Reckless Abandon (horse)

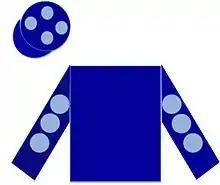
Don Deadman Racing Silks

Reckless Abandon (foaled 28 March 2010) is a retired British Thoroughbred racehorse. In a racing career which began in May 2012 he won all five of his first-season races including the Norfolk Stakes at Royal Ascot, the Prix Morny at Deauville and the Middle Park Stakes at Newmarket. He ended the European season as one of the year's most highly rated two-year-olds. He had training problems in the following season and failed to win although he ran well in several major sprint races. He was retired to stud at the end of 2013 but after having fertility problems returned to the track for three races in 2014.